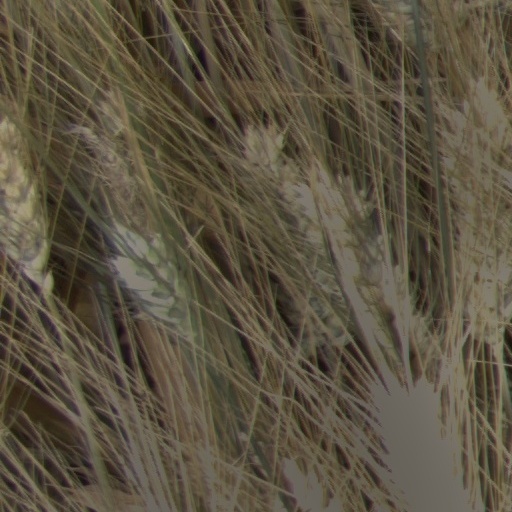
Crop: wheat